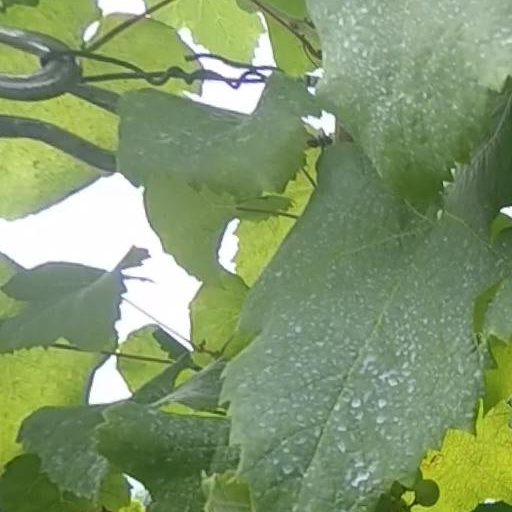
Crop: grape